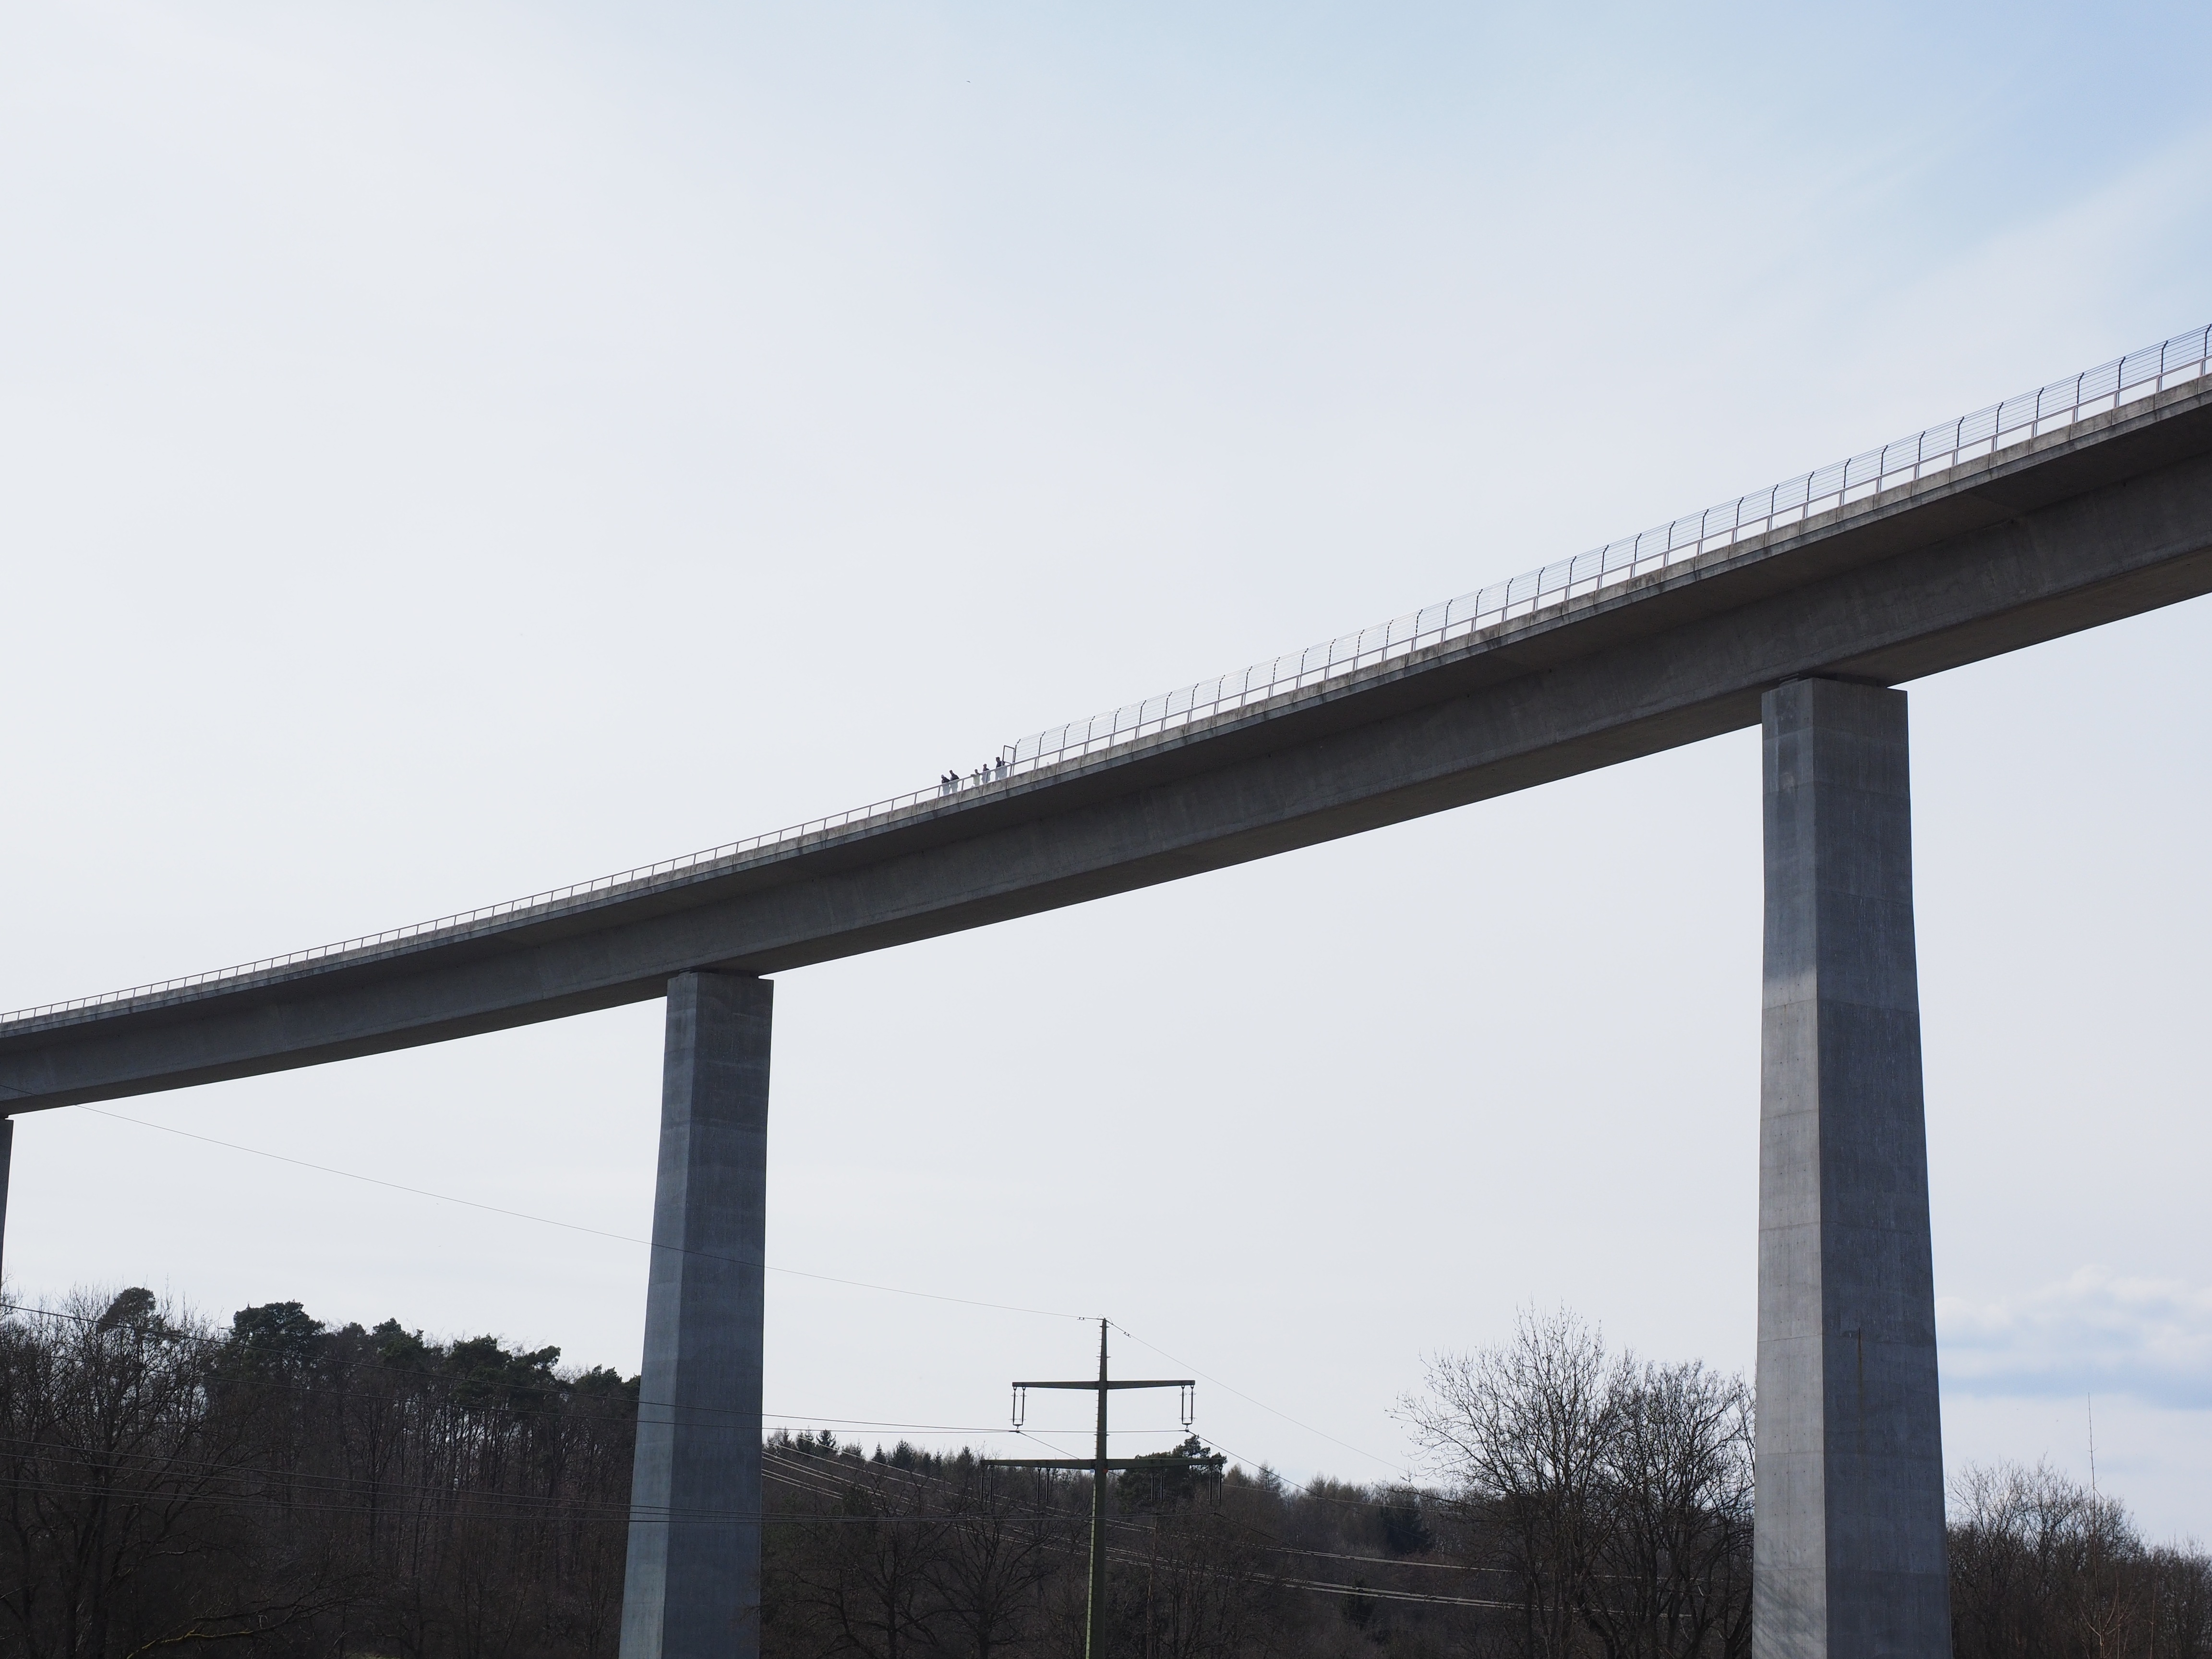
architecture, structure, road, bridge, highway, building, overpass, transport, line, high, human, auto, gorge, public transport, look, outlook, viaduct, personal, bridge piers, car street, ostfildern, nellingen, ostfildern nellingen, baden wurttemberg, girder bridge, bridging, koerschtalviadukt, valley bridge